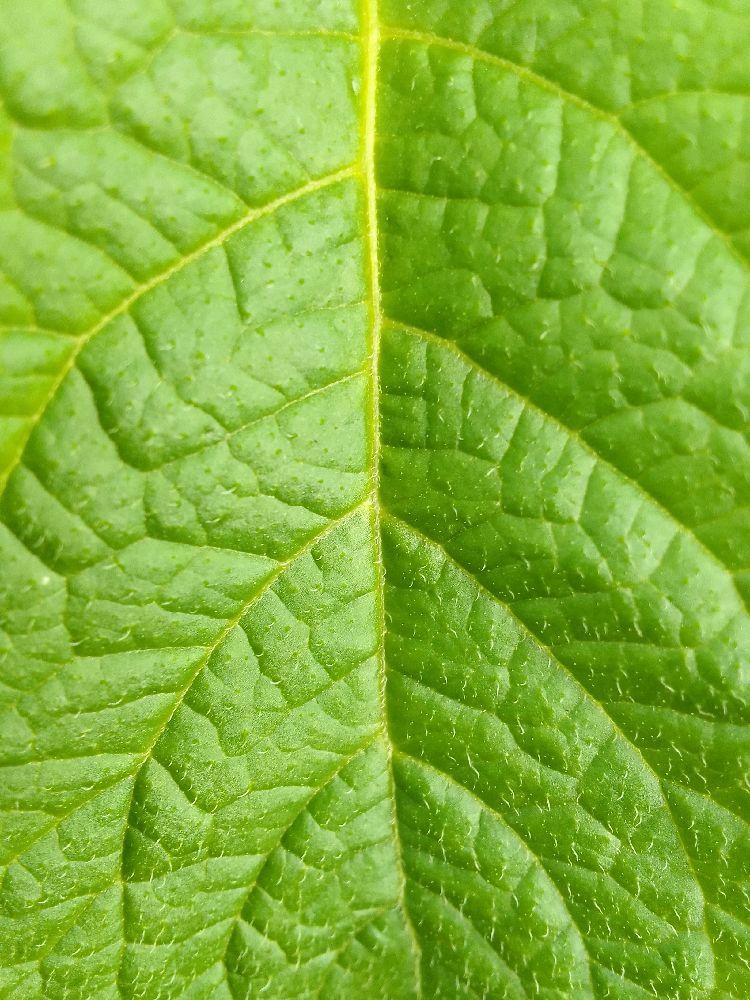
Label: Healthy